BMW N74

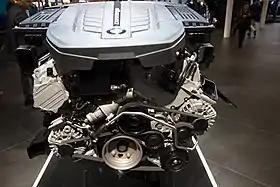
Model of an N74

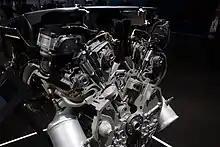
Cutaway view of N74

The BMW N74 is a twin-turbo V12 petrol engine which replaced the N73 and has been produced since 2008. It is BMW's first turbocharged V12 engine and is also used in several Rolls-Royce models.